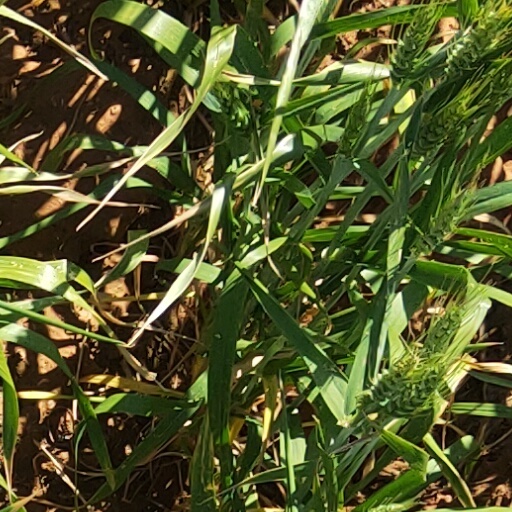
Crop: wheat